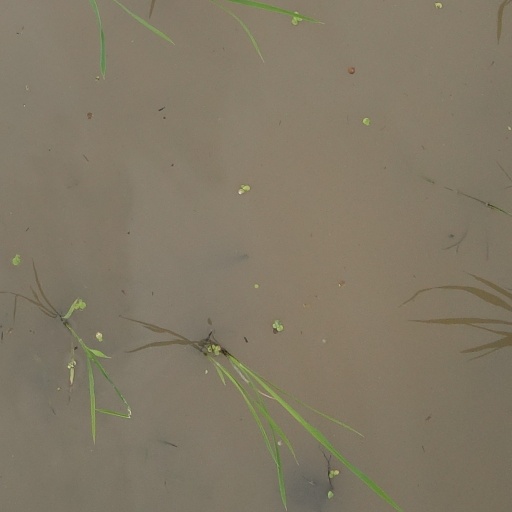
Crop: rice